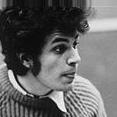
Age: 24